Technical University of Manabi

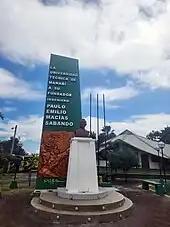
Monument Paulo Emilio Macías Sabando

The co-government of the Technical University of Manabí emanates from its teachers, students, employees and workers, in the proportions established in the Higher Education Law and is exercised hierarchically by the following organizations and authorities: